IUPAC nomenclature of organic chemistry

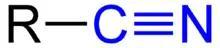

Nitriles are named by adding the suffix "-nitrile" to the longest hydrocarbon chain (including the carbon of the cyano group). It can also be named by replacing the "-oic acid" of their corresponding carboxylic acids with "-carbonitrile." The prefix form is "cyano-." Functional class IUPAC nomenclature may also be used in the form of alkyl cyanides. For example, is called pentanenitrile or butyl cyanide.